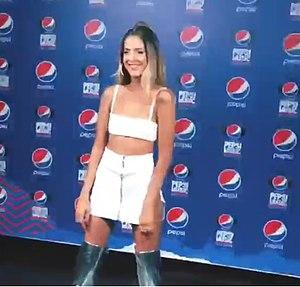
Corina Smith au Centre-Ville Commercial de Tamanaco, lors des Pepsi Music Venezuela awards en 2018. Русский: Корина Смит в Коммерческом Центре Города Таманако во время вручения премии Pepsi Music Venezuela в 2018 году.
María Corina Smith Pocaterra, aussi connue sous le nom de Corina Smith, est une actrice, chanteuse et mannequin vénézuélienne, née le 8 septembre 1991 à Caracas en Venezuela.